Daytona International Speedway

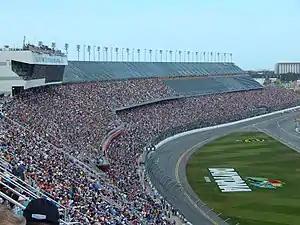

The first practice run on the new track was on February 6, 1959. On February 22, 1959, 42,000 people attended the inaugural Daytona 500. Its finish was as startling as the track itself: Lee Petty beat Johnny Beauchamp in a photo finish that took three days to adjudicate. When the track opened it was the fastest race track to host a stock car race, until Talladega Superspeedway opened 10 years later. On April 4, it hosted a Champ Car event which saw Jim Rathmann beat Dick Rathmann and Rodger Ward, at an average speed of , at the time the fastest motor race ever. It was the occasion of Daytona's first fatality: George Amick, attempting to overtake for third late in the race, hit a wall and was killed. April 5, a scheduled sports car event (shortened to by darkness) was won by Roberto Mieres and Fritz d'Orey, who shared a Porsche RSK, which proved more durable than more potent competition.